Lowndes County School District (Georgia)

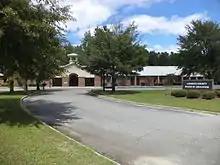
Lowndes County Board of Education building in 2014

The Lowndes County School District is a public school district in Lowndes County, Georgia, United States, based in Valdosta.